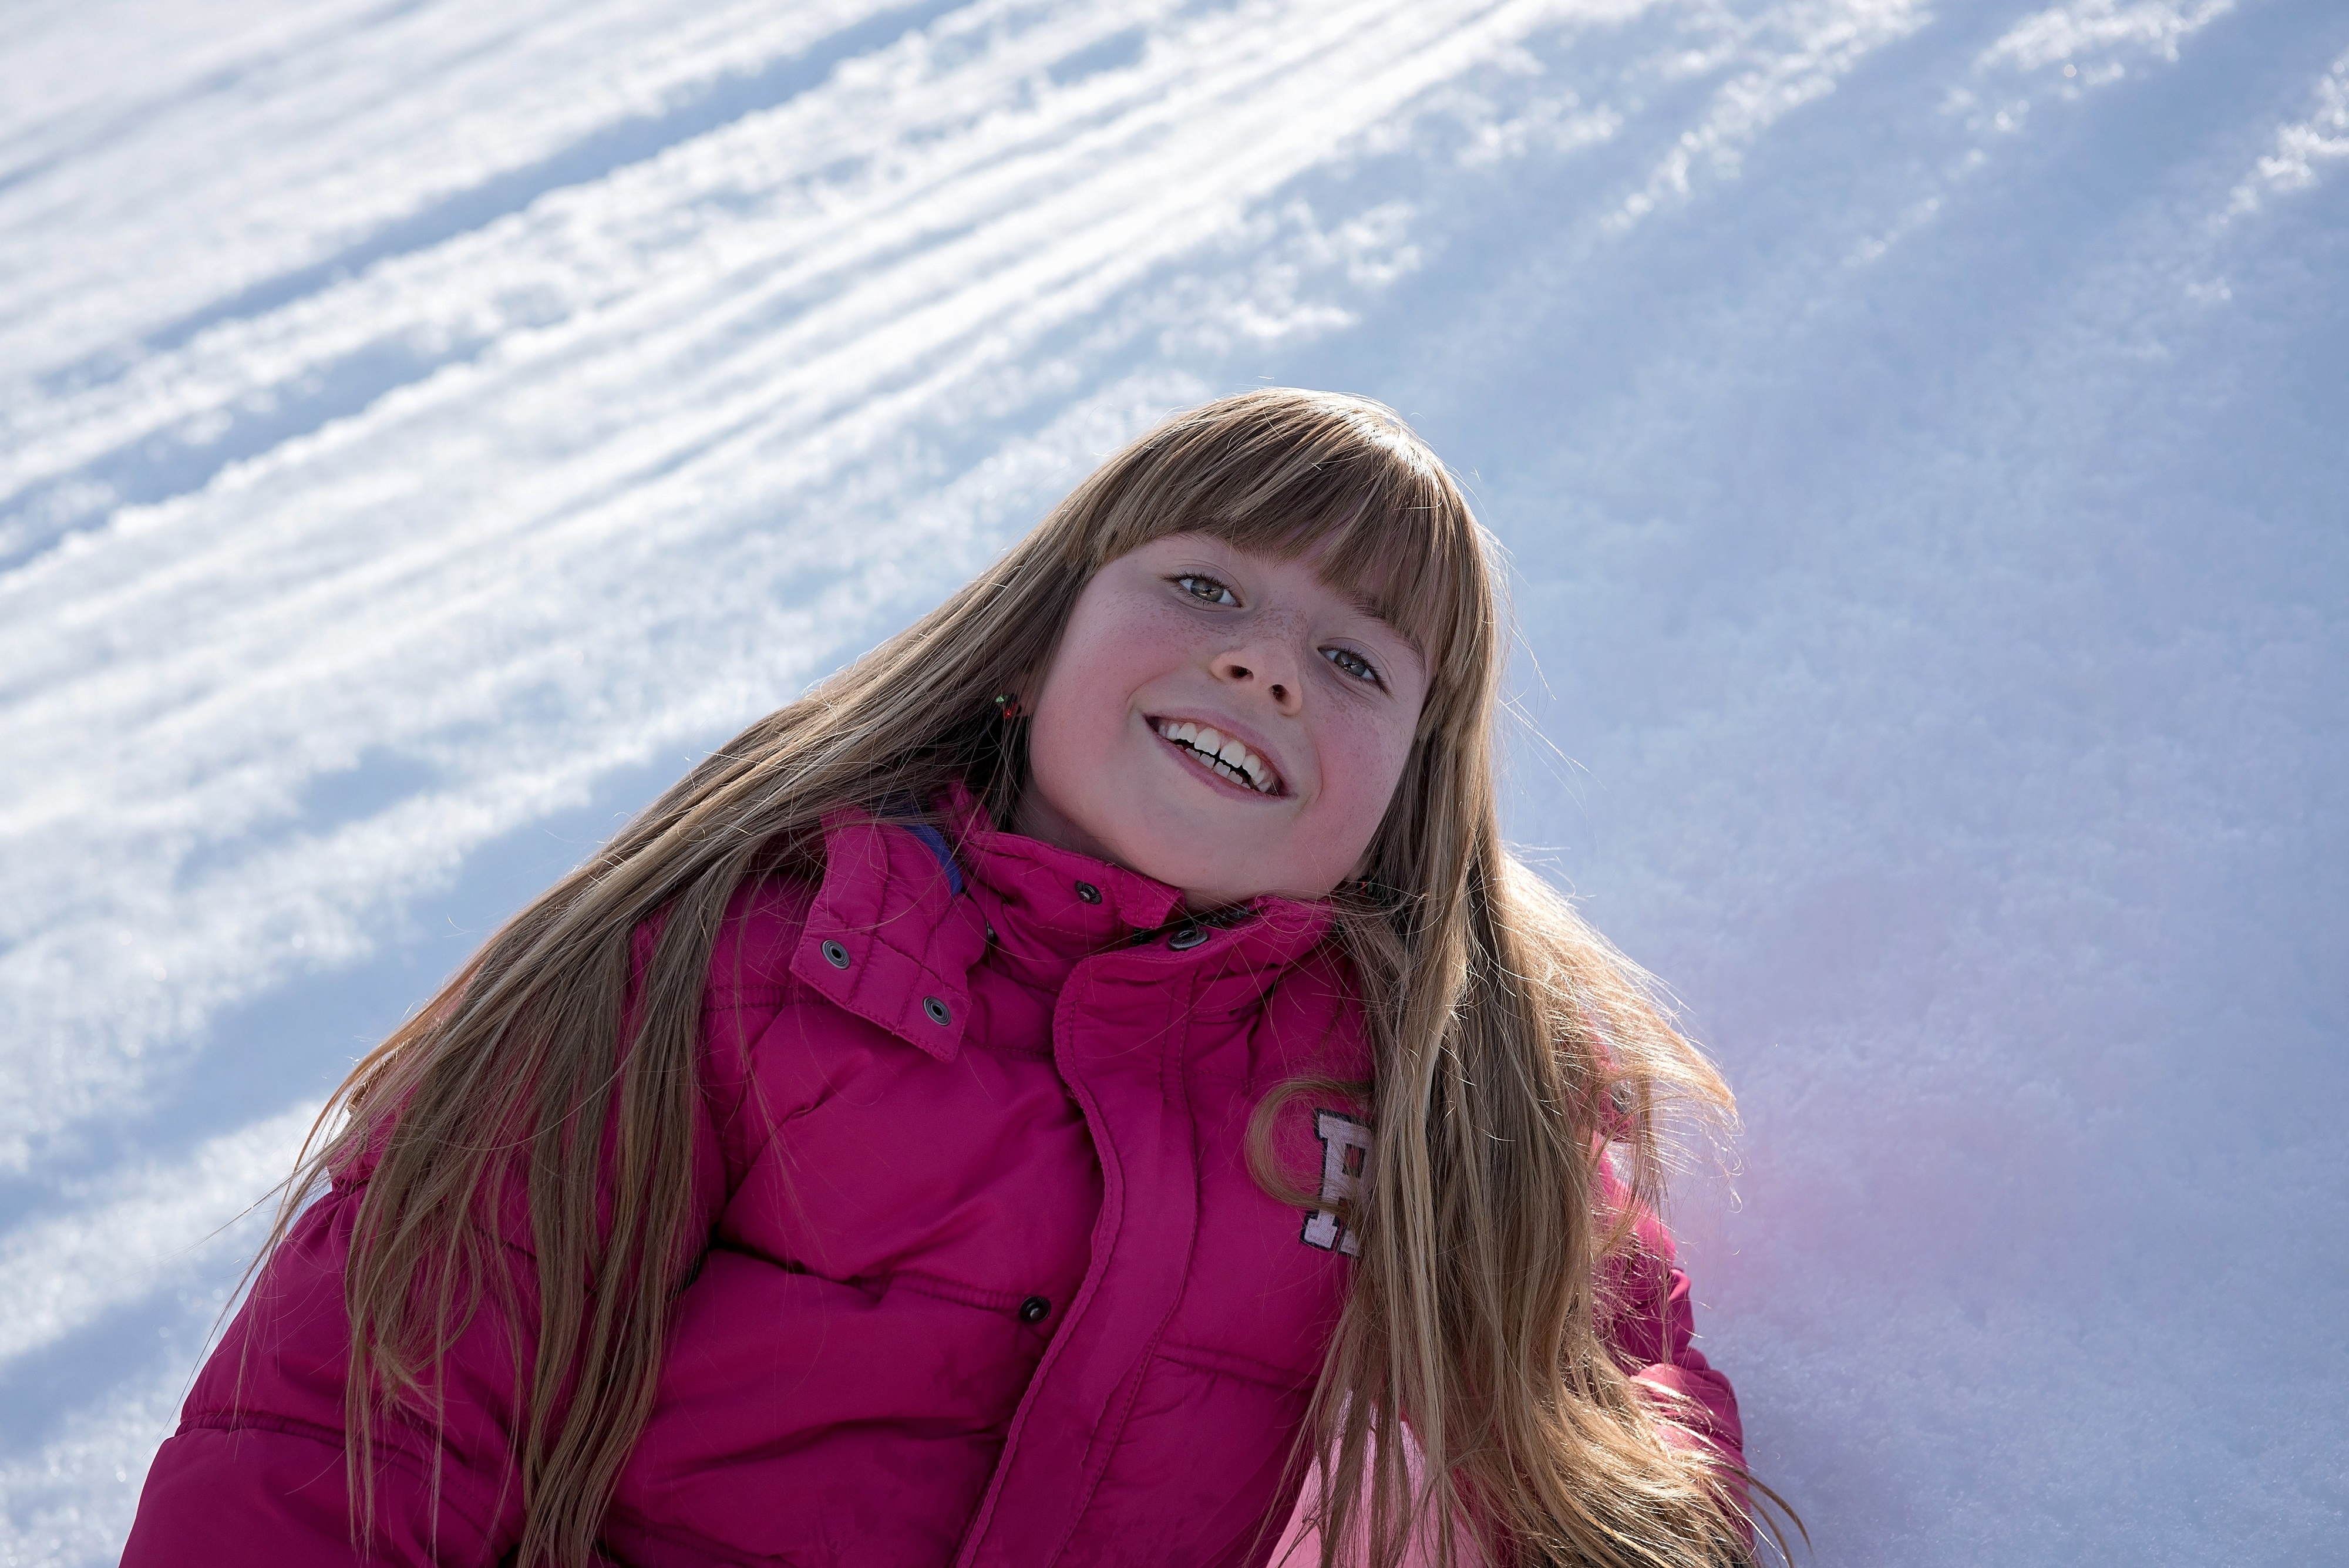
nature, snow, winter, girl, photography, portrait, model, spring, color, sitting, child, human, lady, facial expression, season, smile, long hair, cheerful, face, fun, beauty, out, emotion, photo shoot, fresh air, portrait photography